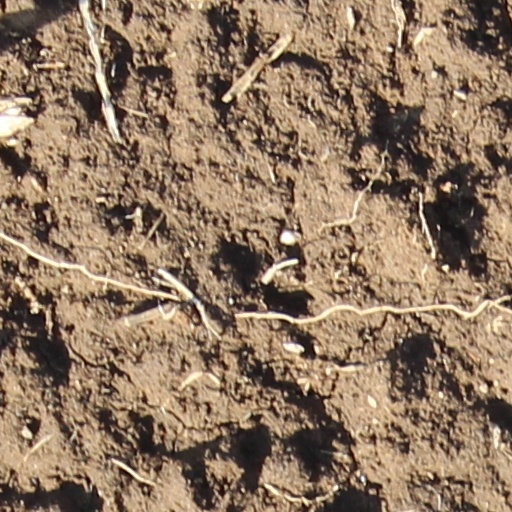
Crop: wheat